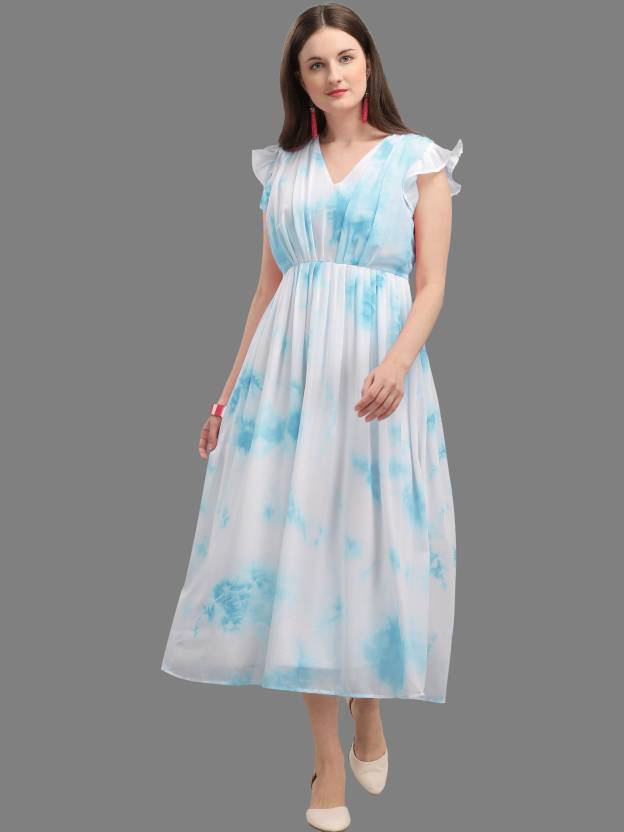
Product: Women Fit and Flare Blue, White Dress
Price: ₹854
Colors: Blue and  White